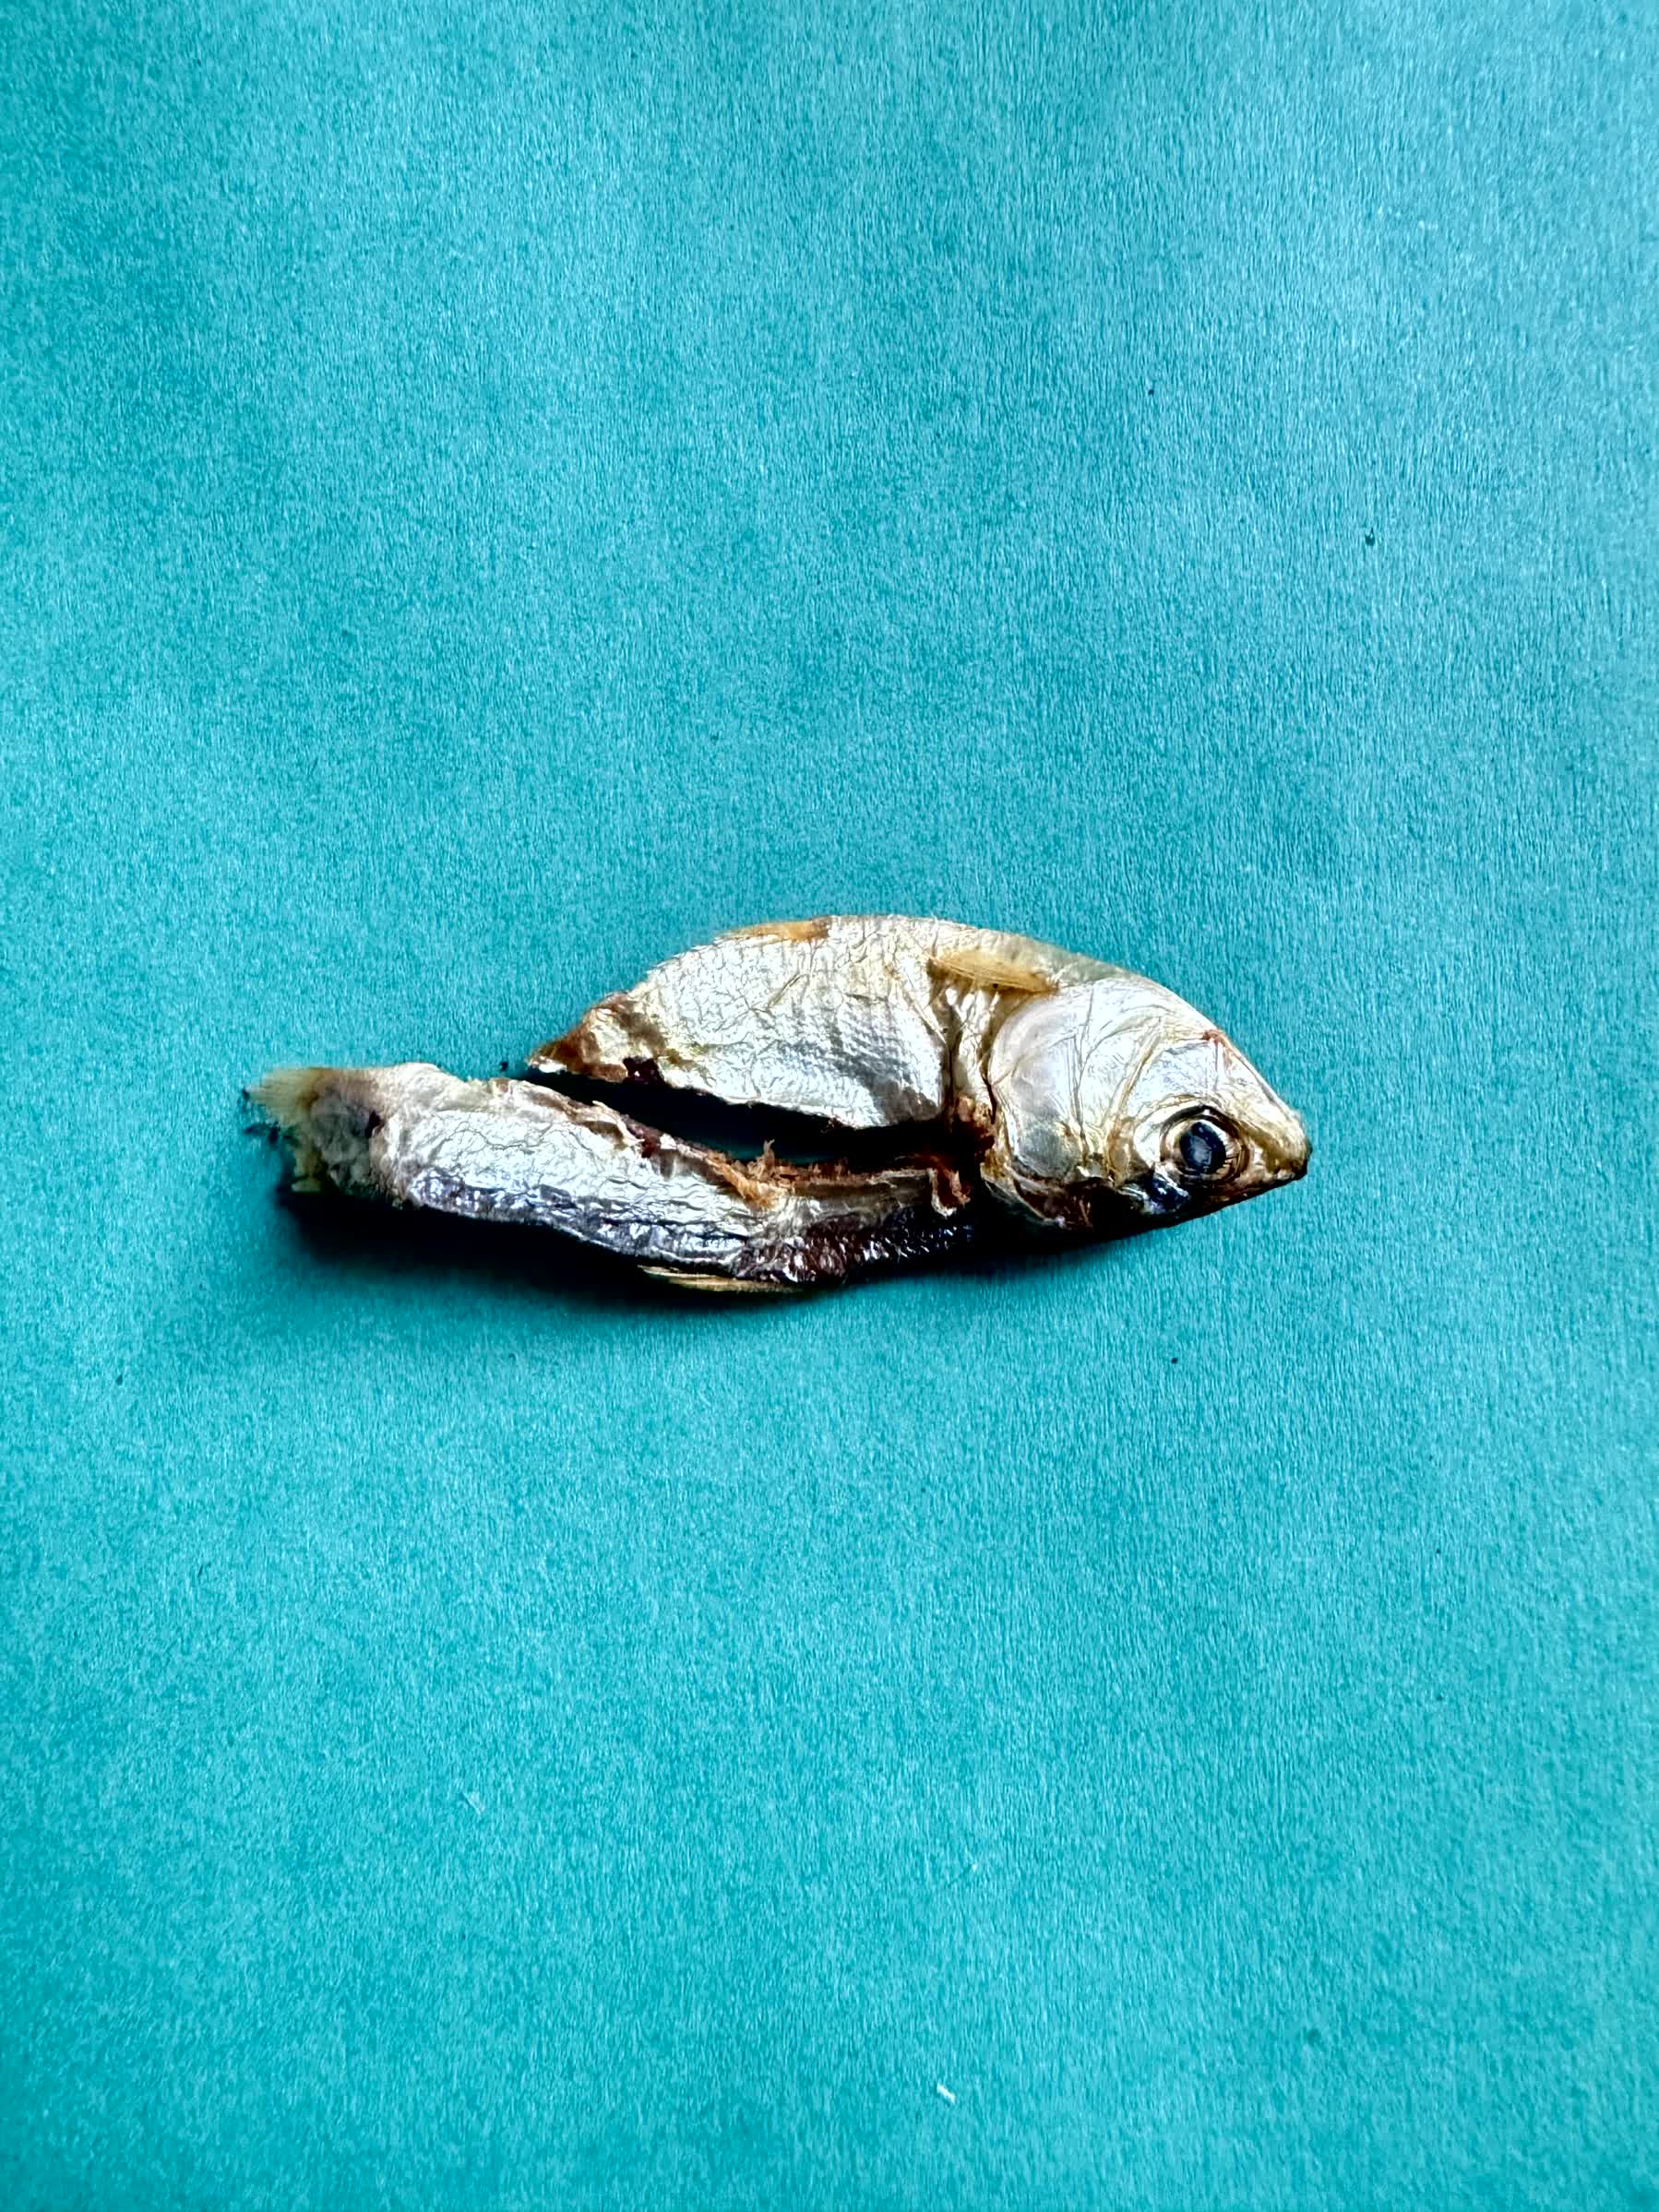
Species: Chapila